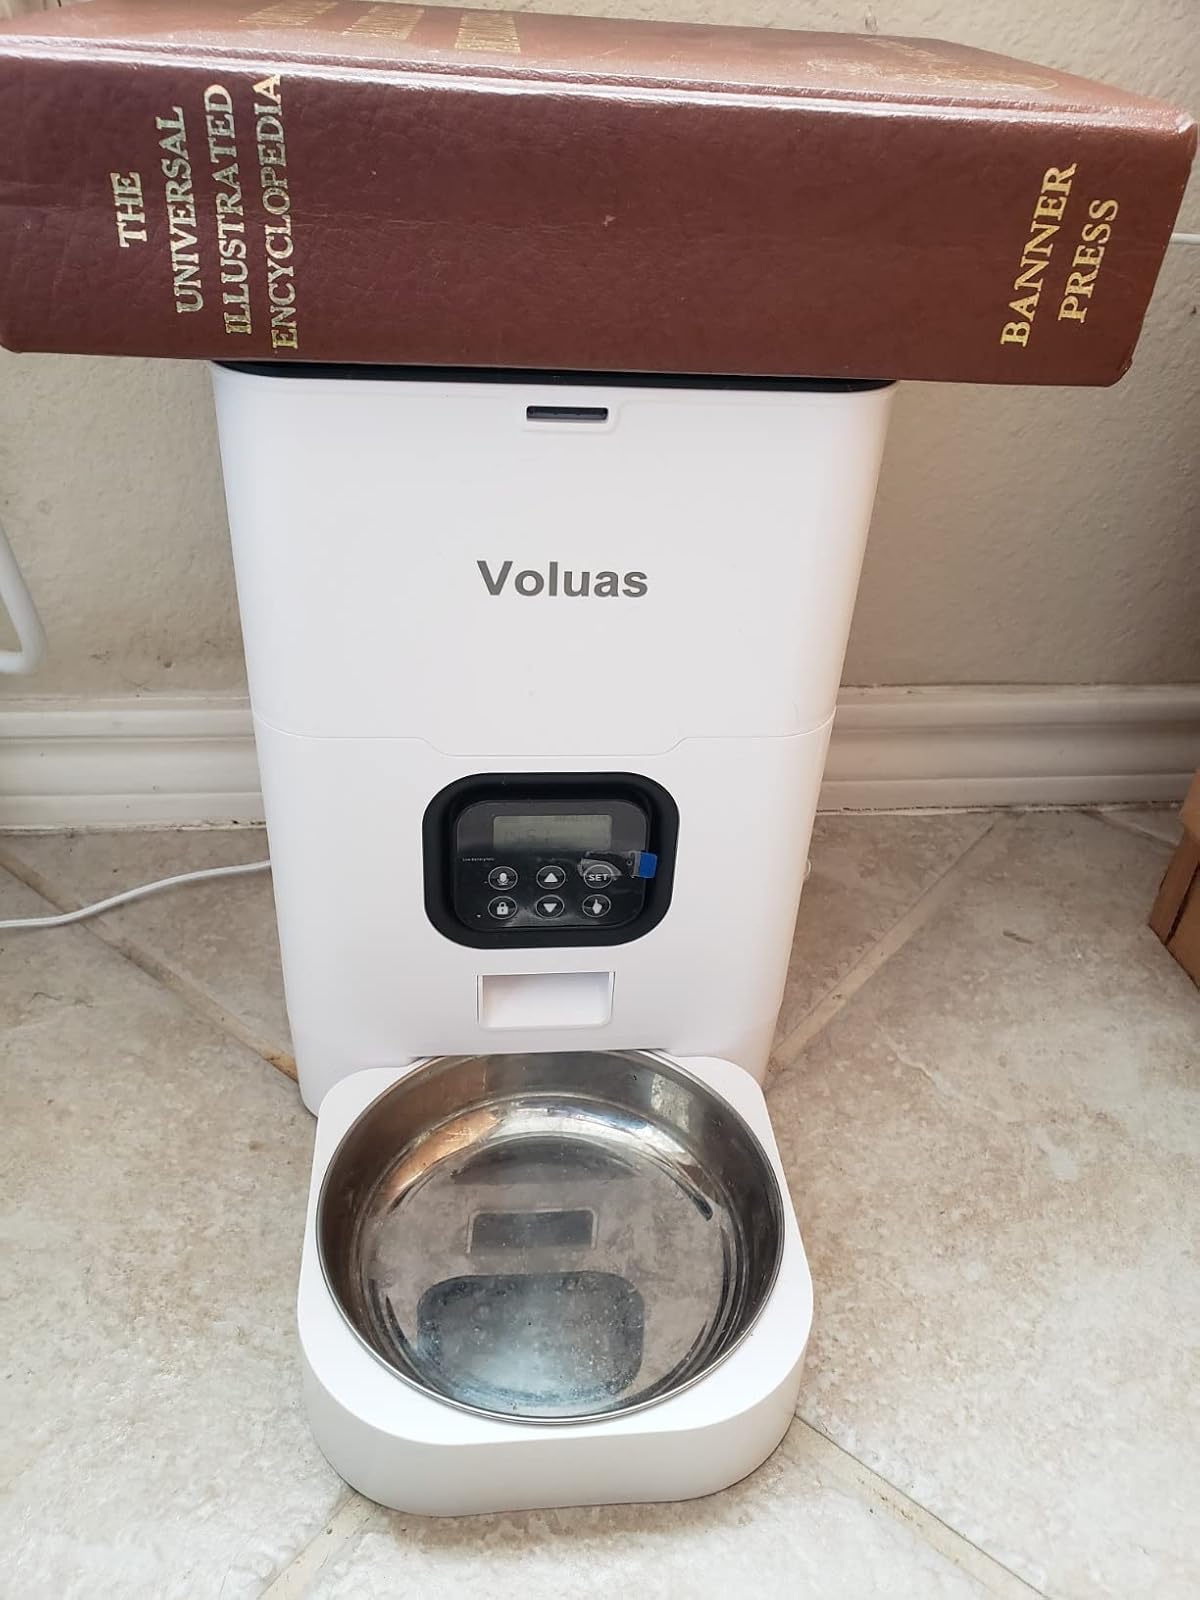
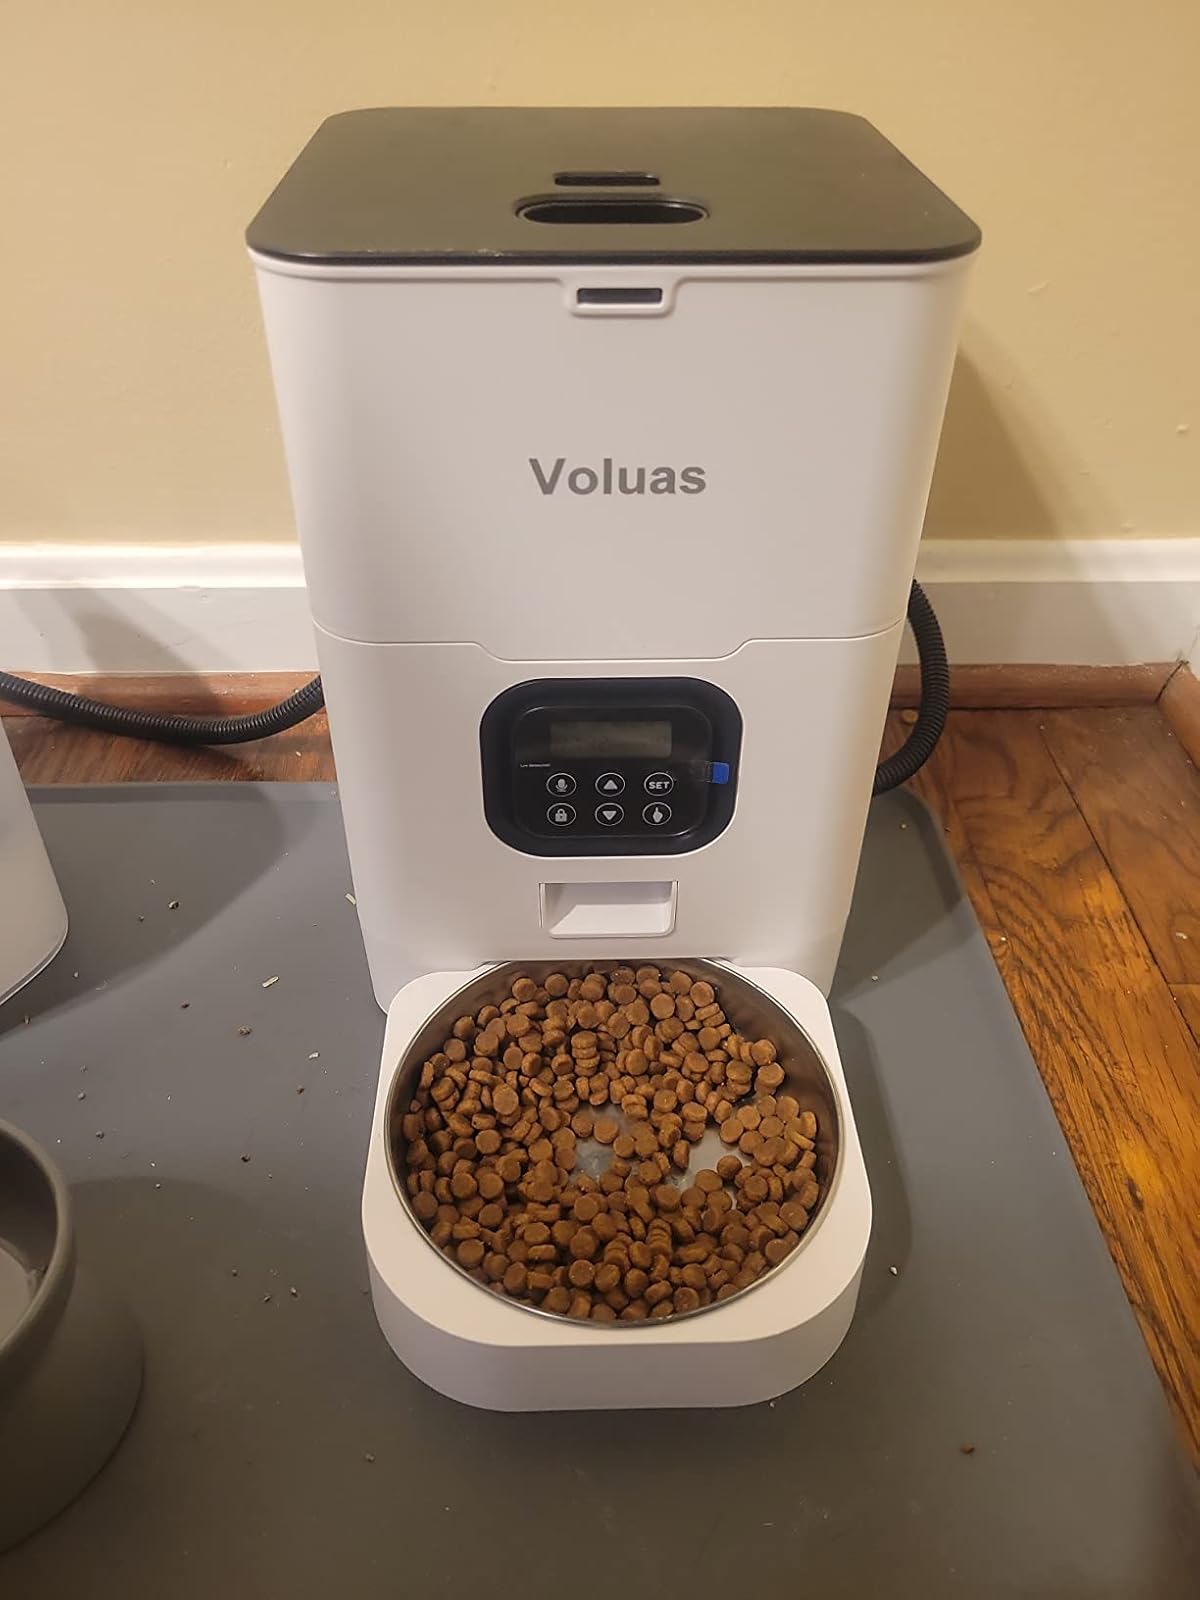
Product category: items_feeder
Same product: yes